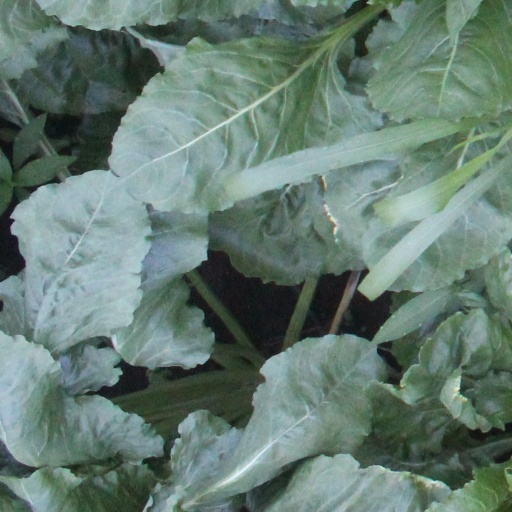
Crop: sugar beet